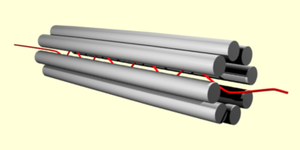
La spectrométrie de masse est une technique physique d'analyse permettant de détecter et d'identifier des molécules d’intérêt par mesure de leur masse, et de caractériser leur structure chimique. Son principe réside dans la séparation en phase gazeuse de molécules chargées en fonction de leur rapport masse/charge. Elle est utilisée dans pratiquement tous les domaines scientifiques : physique, astrophysique, chimie en phase gazeuse, chimie organique, dosages, biologie, médecine... le temps de détection est très rapide.